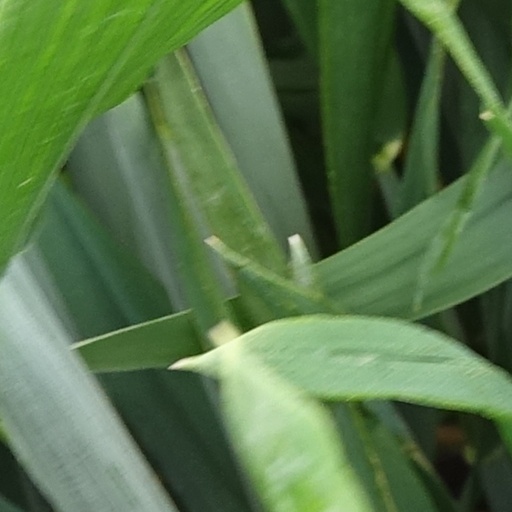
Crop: wheat